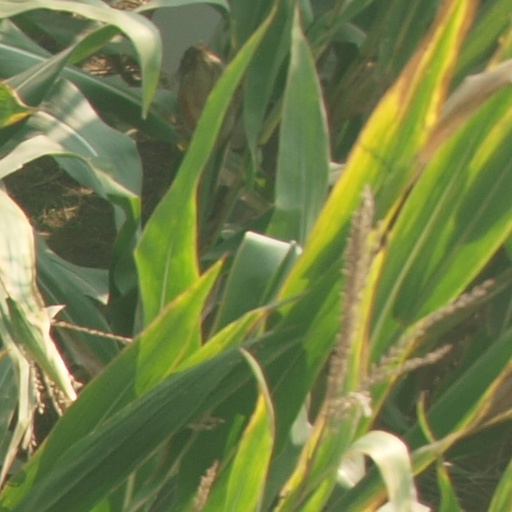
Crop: maize; corn